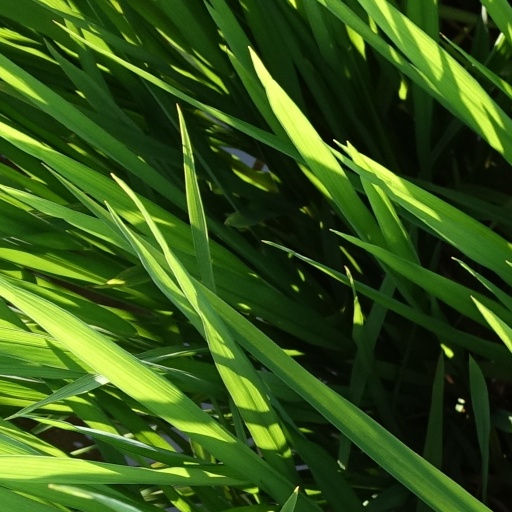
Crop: rice